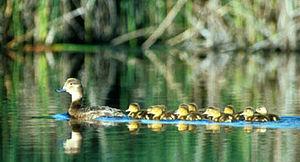
Le Fuligule à tête rouge ou Milouin d'Amérique est une espèce de canards plongeurs de la famille des anatidés.